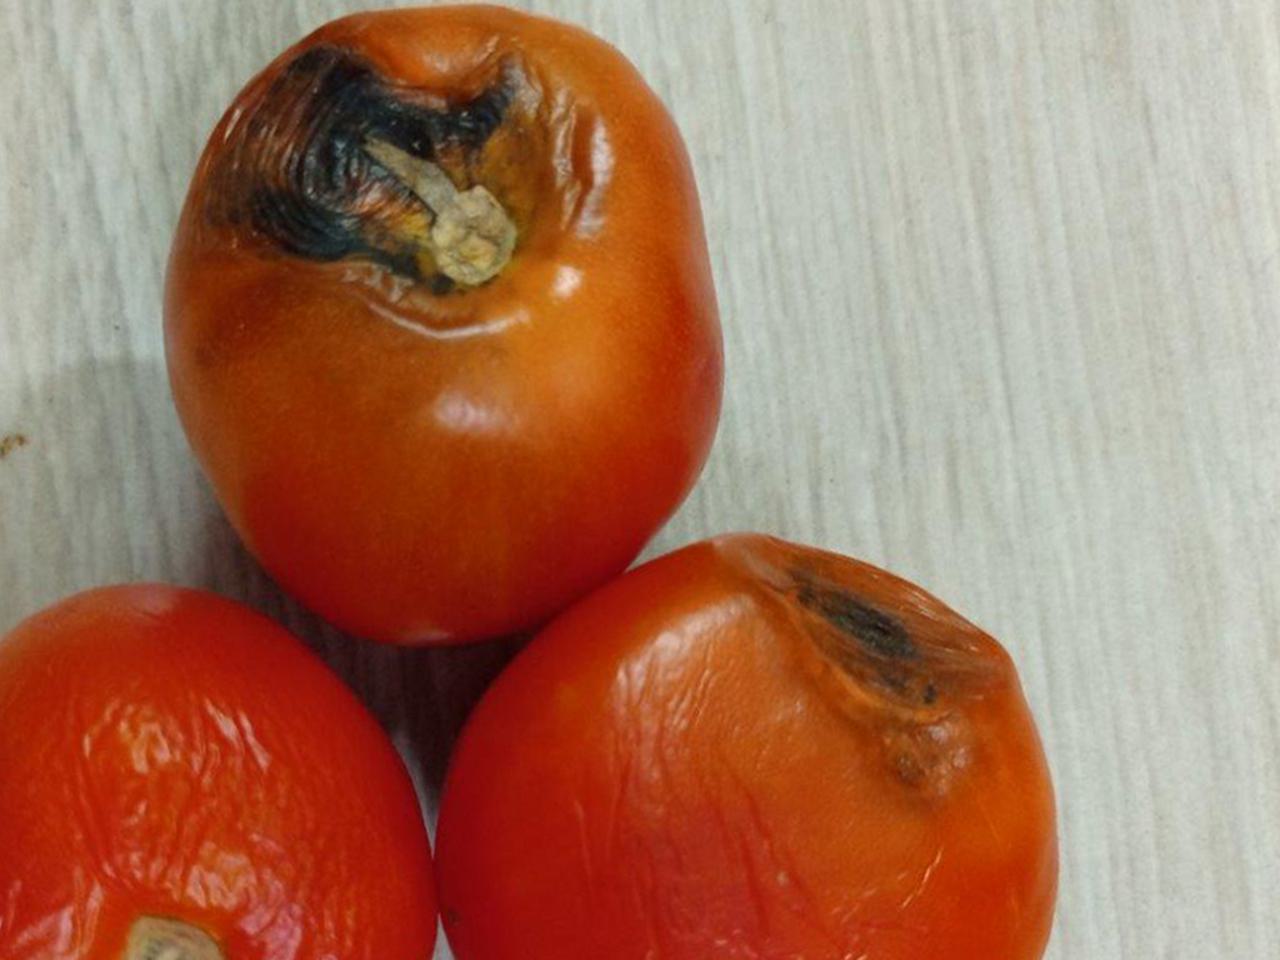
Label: Rotten